Abhang

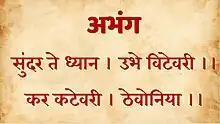
Abhang

Marathi "bhajans" start with the "naman" (invocation of god), followed by the "Roopancha Abhang" (Portraying the physical beauty of god by personifying in the human form) and towards the end of the bhajan, spiritual and ethical messages are sung.